Gage Park, Chicago

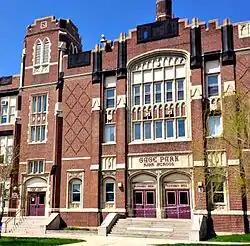

The United Neighborhood Organization operates the charter schools Rufino Tamayo School and Jovita Idar School.